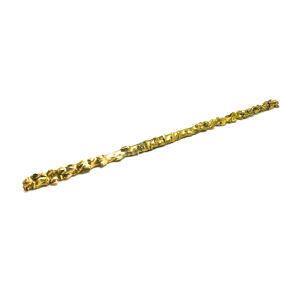
Label: trash